Căușeni District

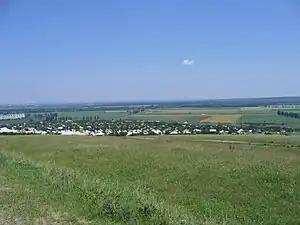
Hagimus (population: 2731)

As of 1 January 2012, the district population was 92,000, of which 26.5% was urban and 73.5% was rural population